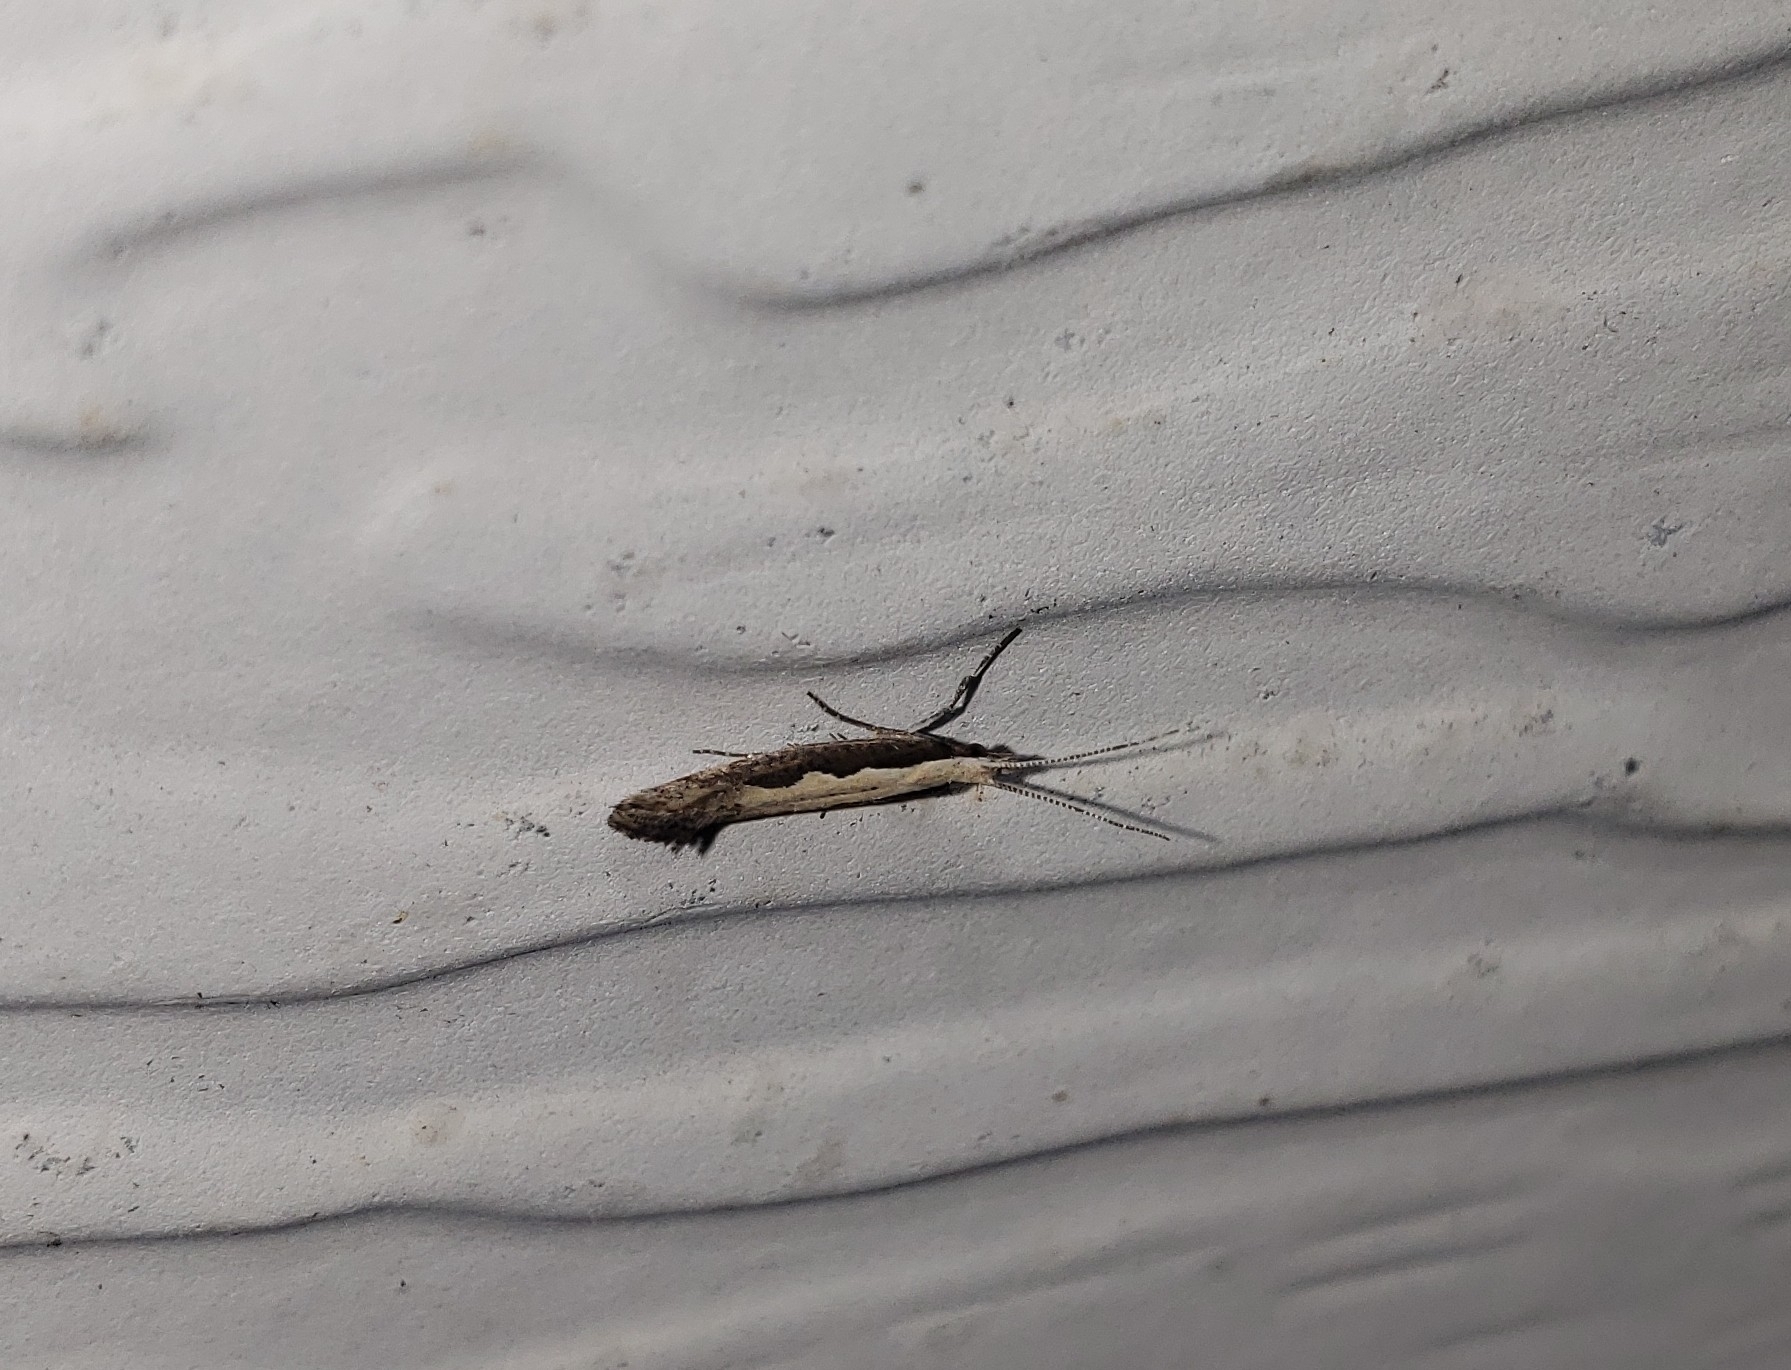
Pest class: diamondback_moth